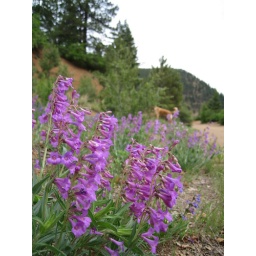
Even the dusty road leading to the trailhead is in bloom now! And, yes, that is David's dog in the background.